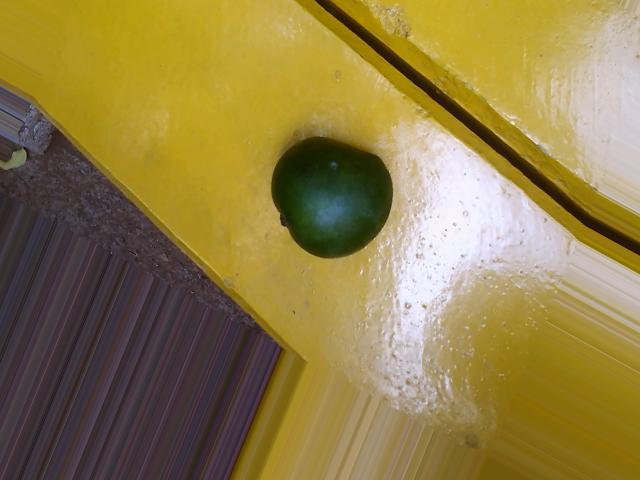
Label: Raw_Mango